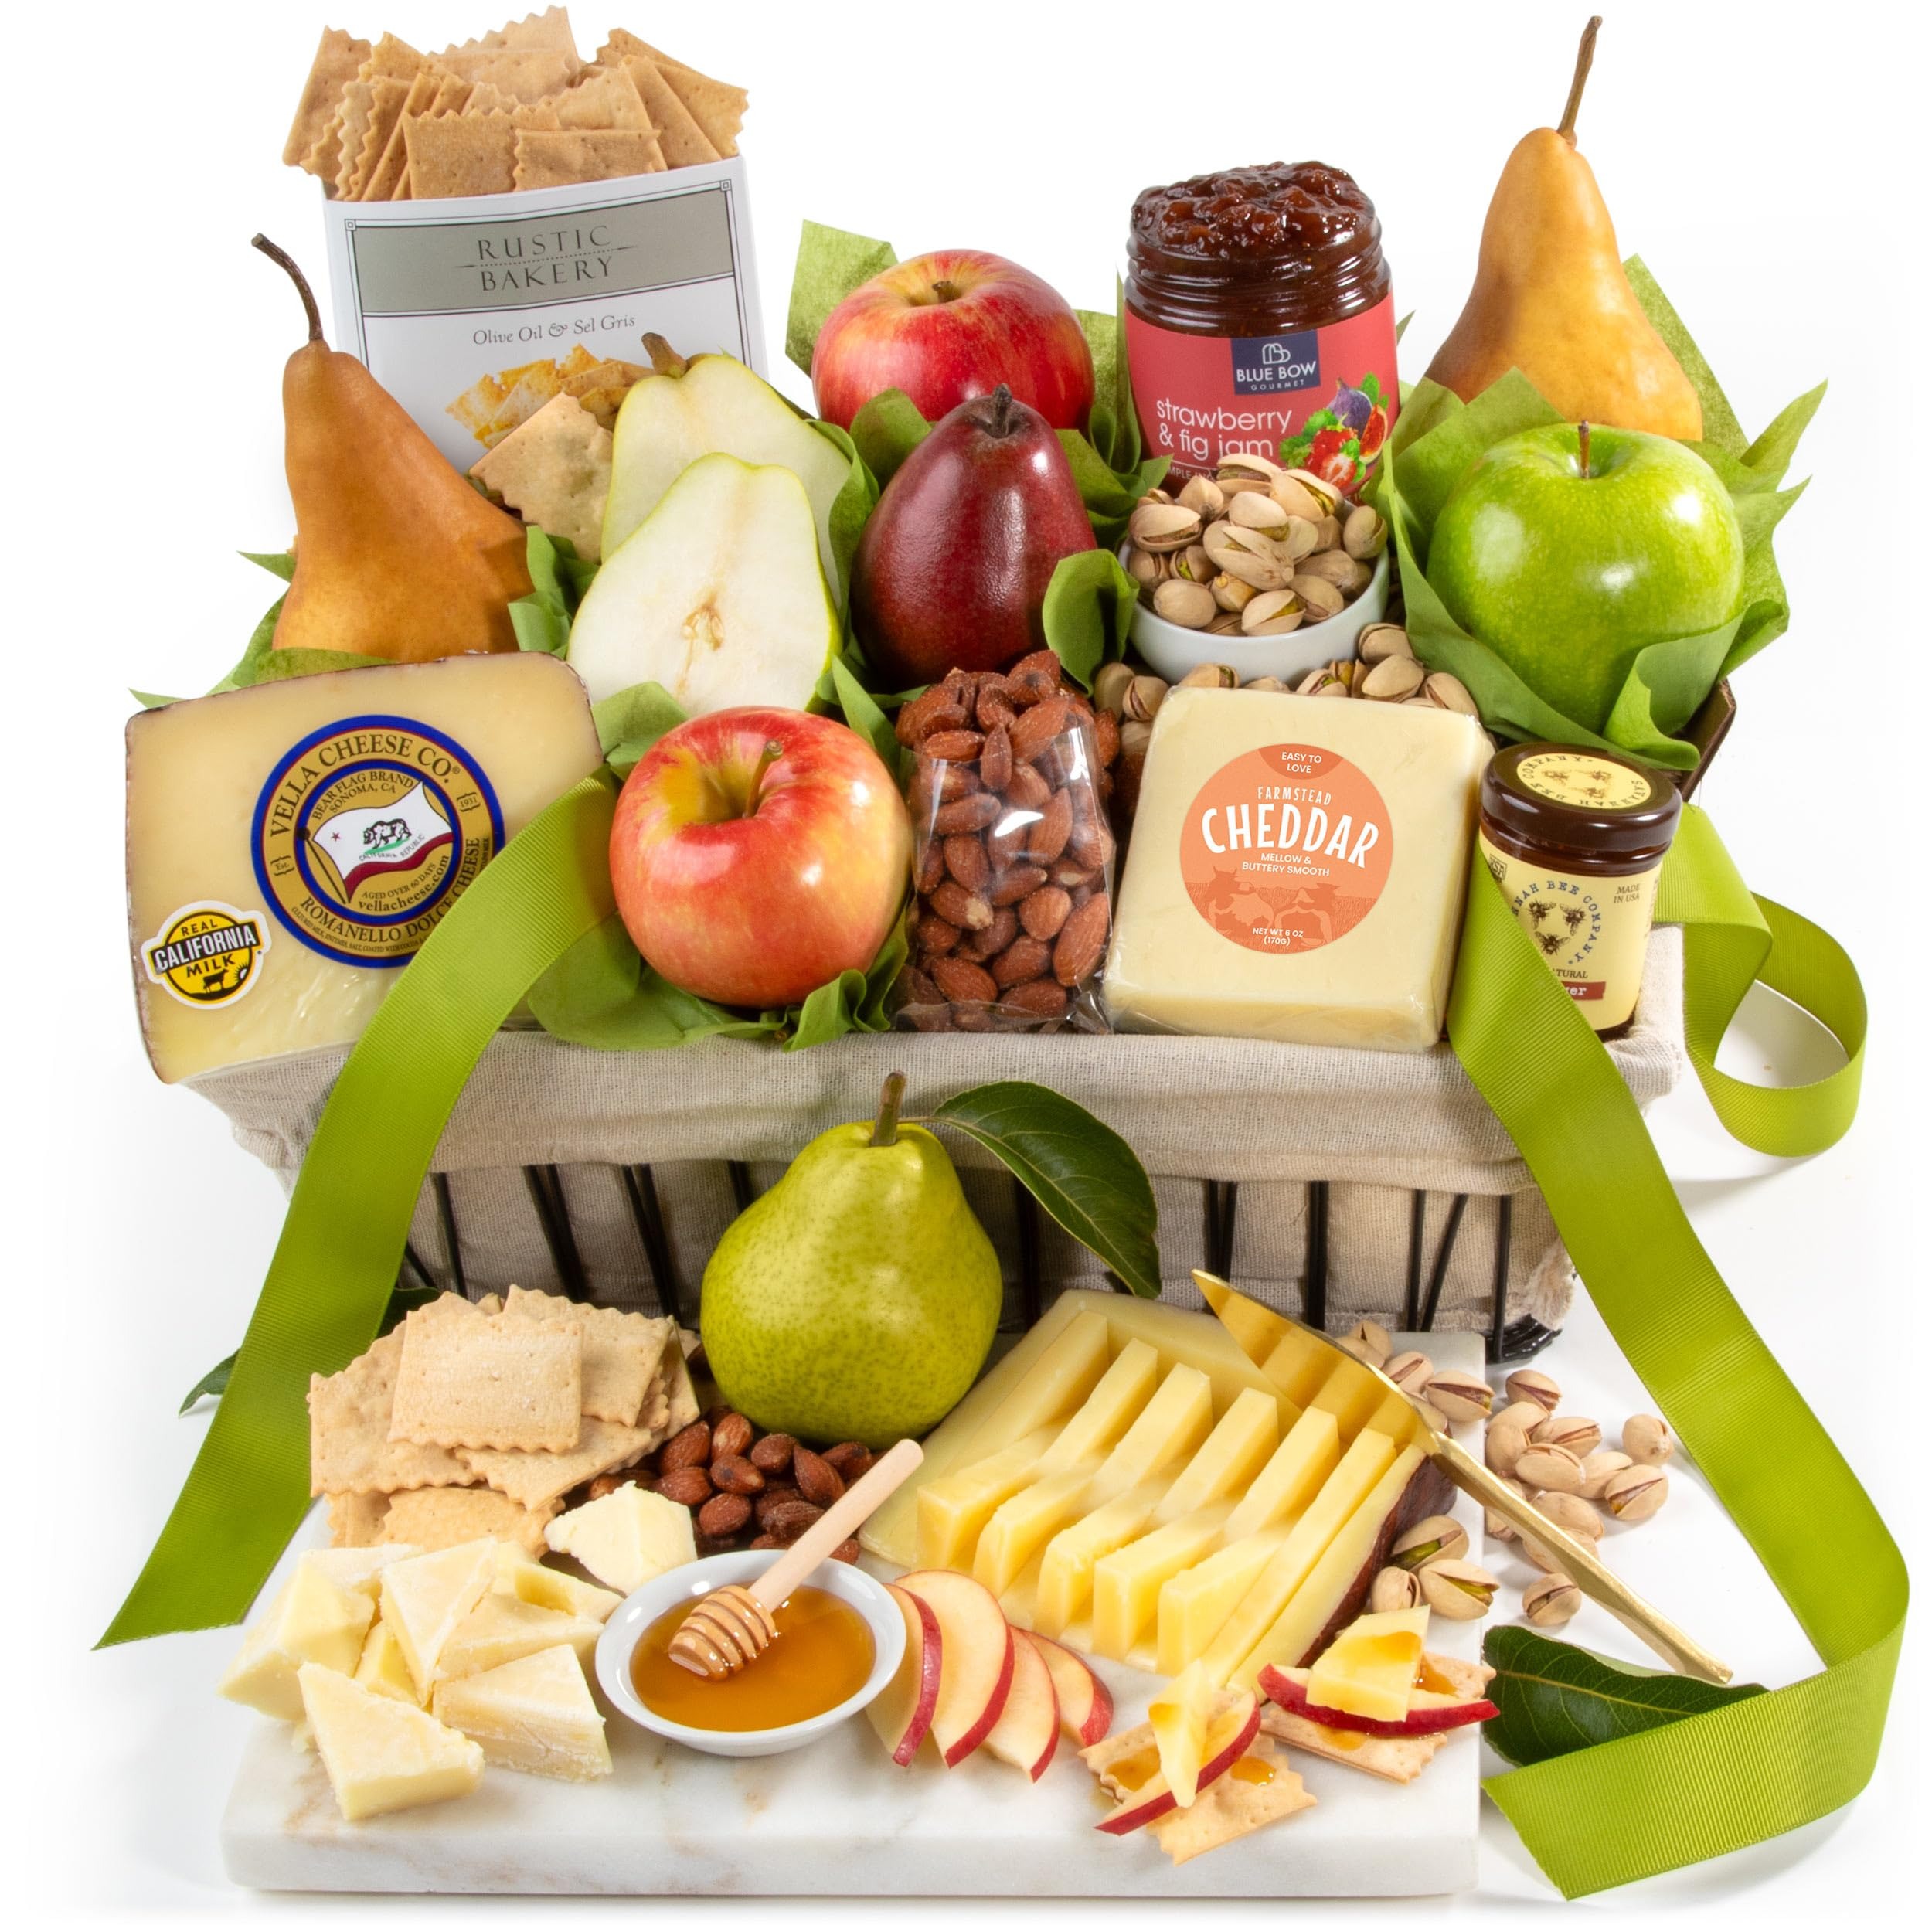
Item Name: A Gift Inside California Farmstead Fruit Basket
Bullet Point 1: Juicy pears, crisp apples, and a variety of sunny sweet citrus.
Bullet Point 2: Flaky baklava, assorted Ghirardelli Chocolate squares, and crunchy butter toffee almonds.
Bullet Point 3: With 13 pieces of fruit and two different cheeses this basket works perfectly for family get togethers and office parties.
Bullet Point 4: Hand packed to order in a woven Seagrass basket and tied with a bow.
Bullet Point 5: Gift messaging available at checkout. Please refer to alternate images for instructions on how to add card in Amazon checkout.
Value: 1.0
Unit: count

Price: 117.73